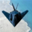
Label: airplane